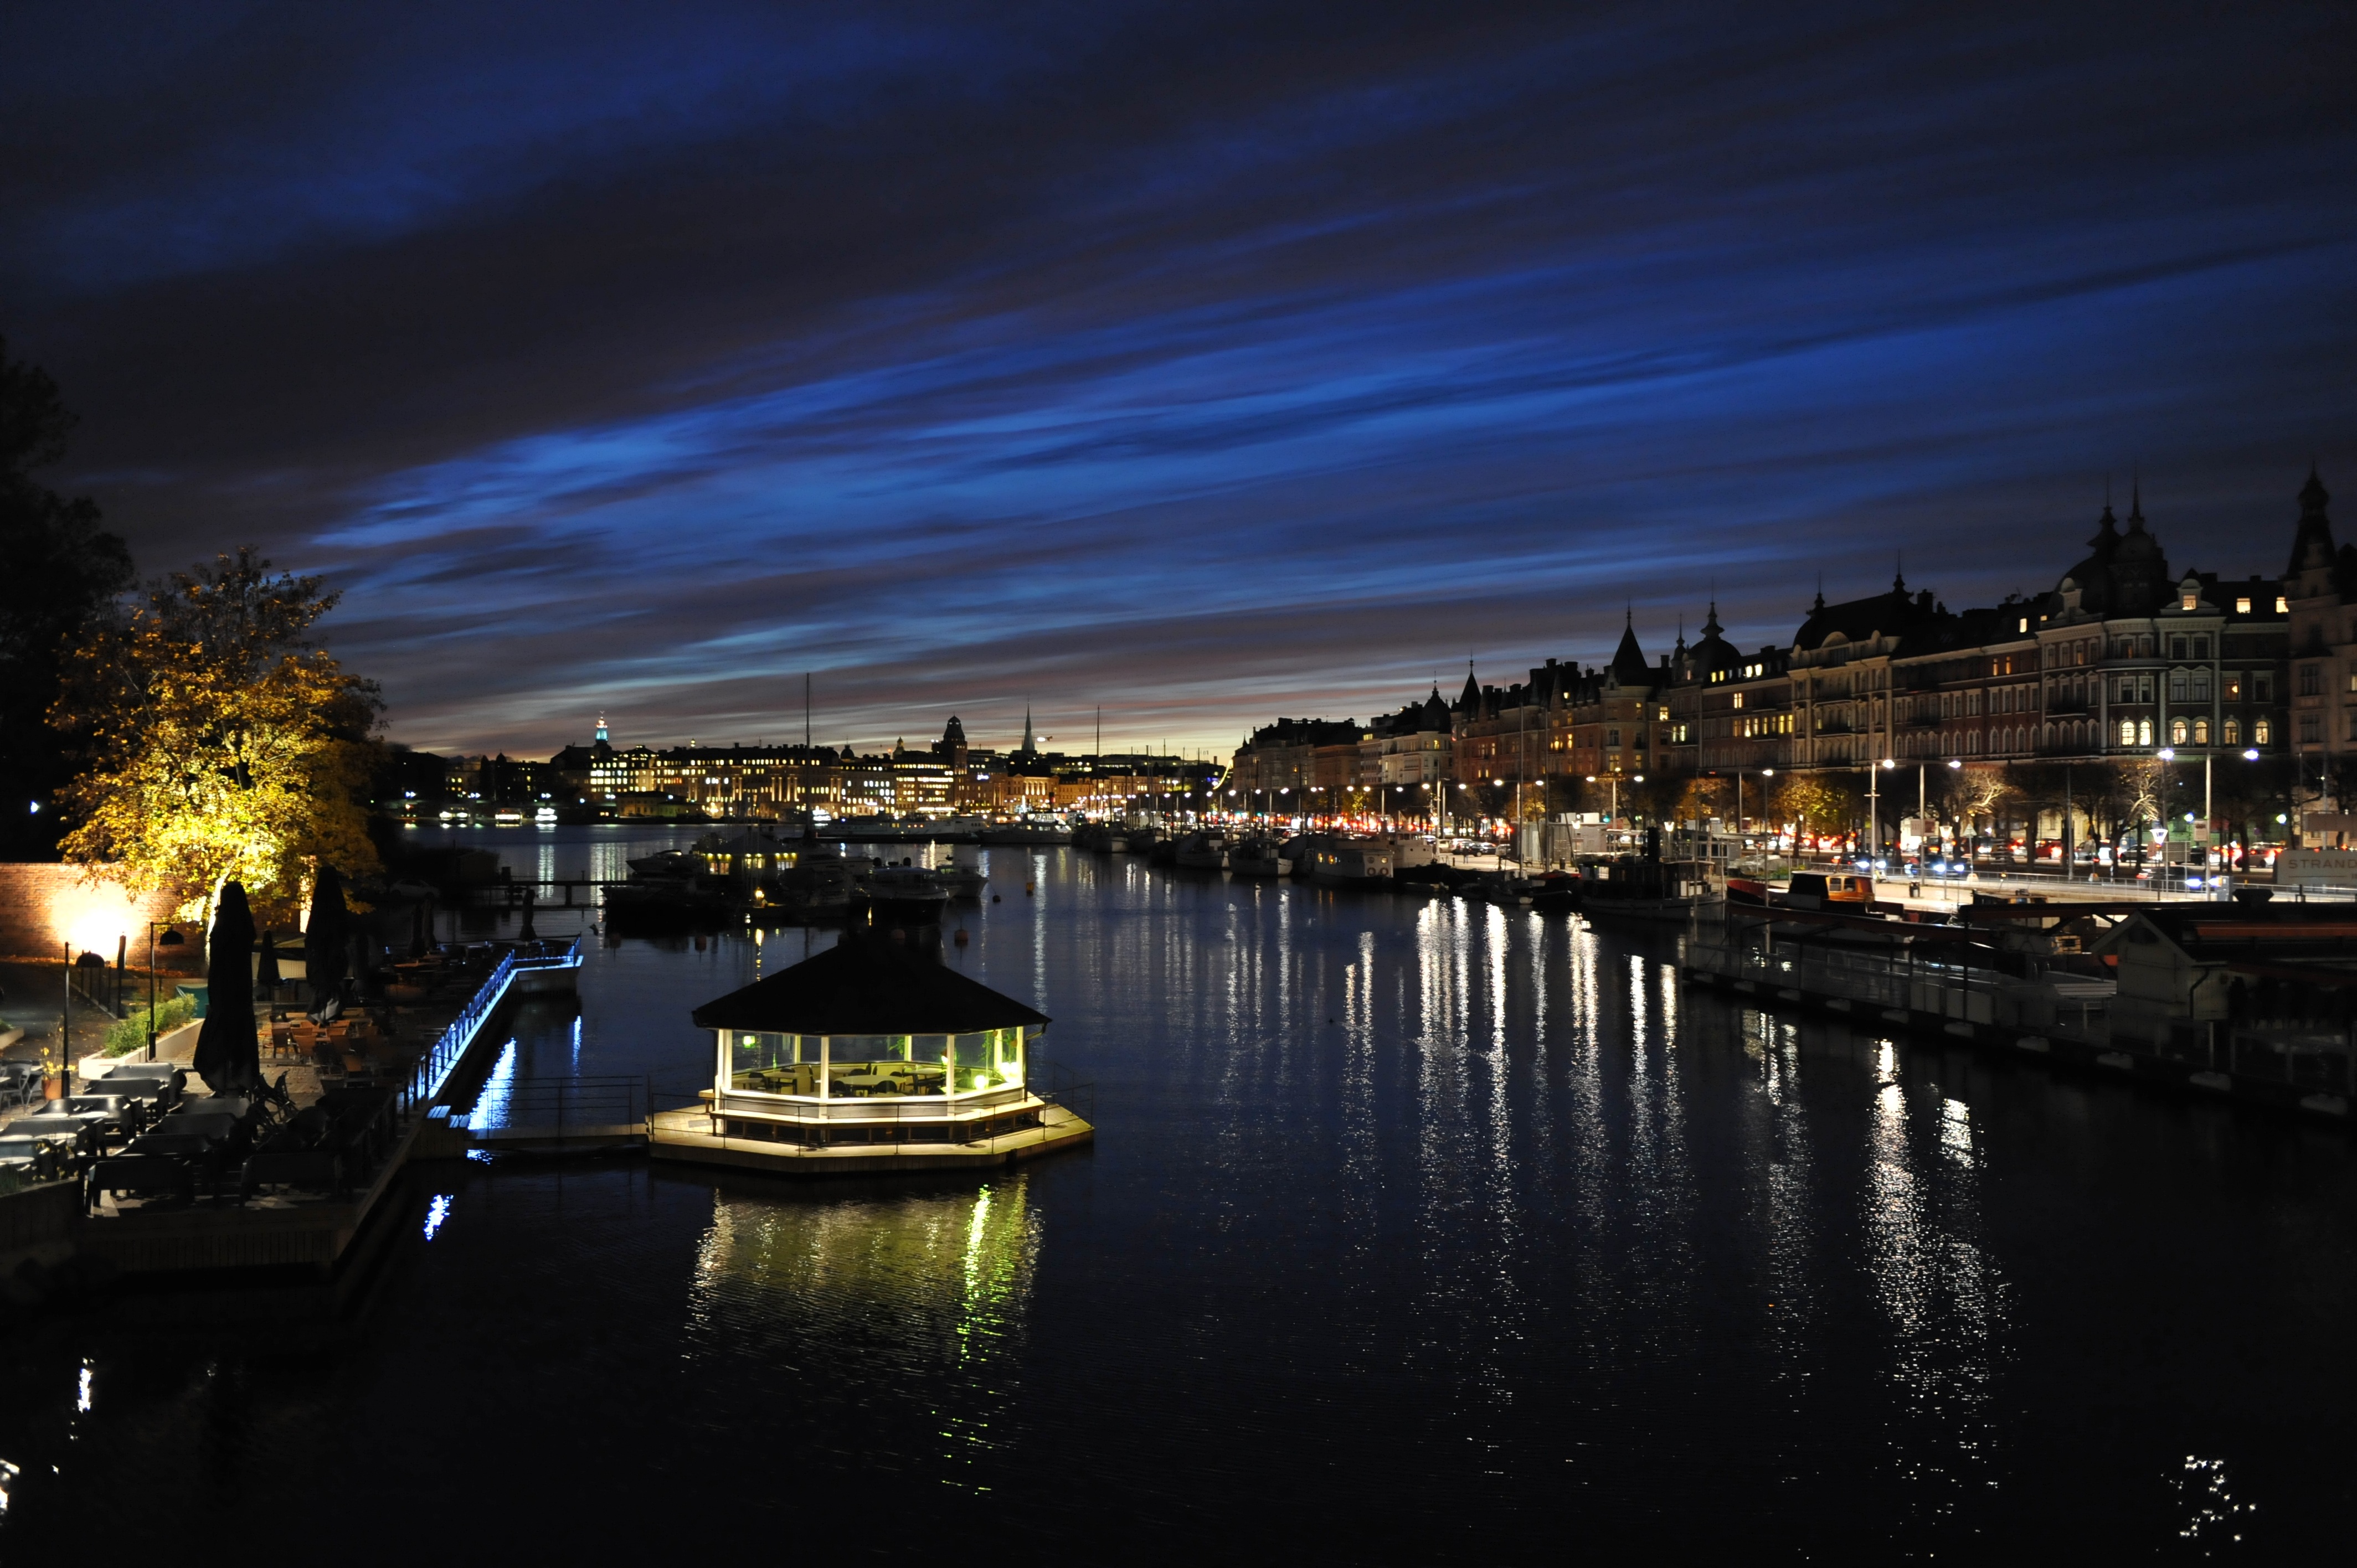
water, dock, light, sunset, skyline, night, morning, building, dawn, city, cityscape, dusk, evening, reflection, darkness, marina, waterfront, waterway, channel, stockholm, city lights, urban area